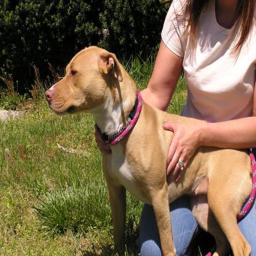
Animal: dogs